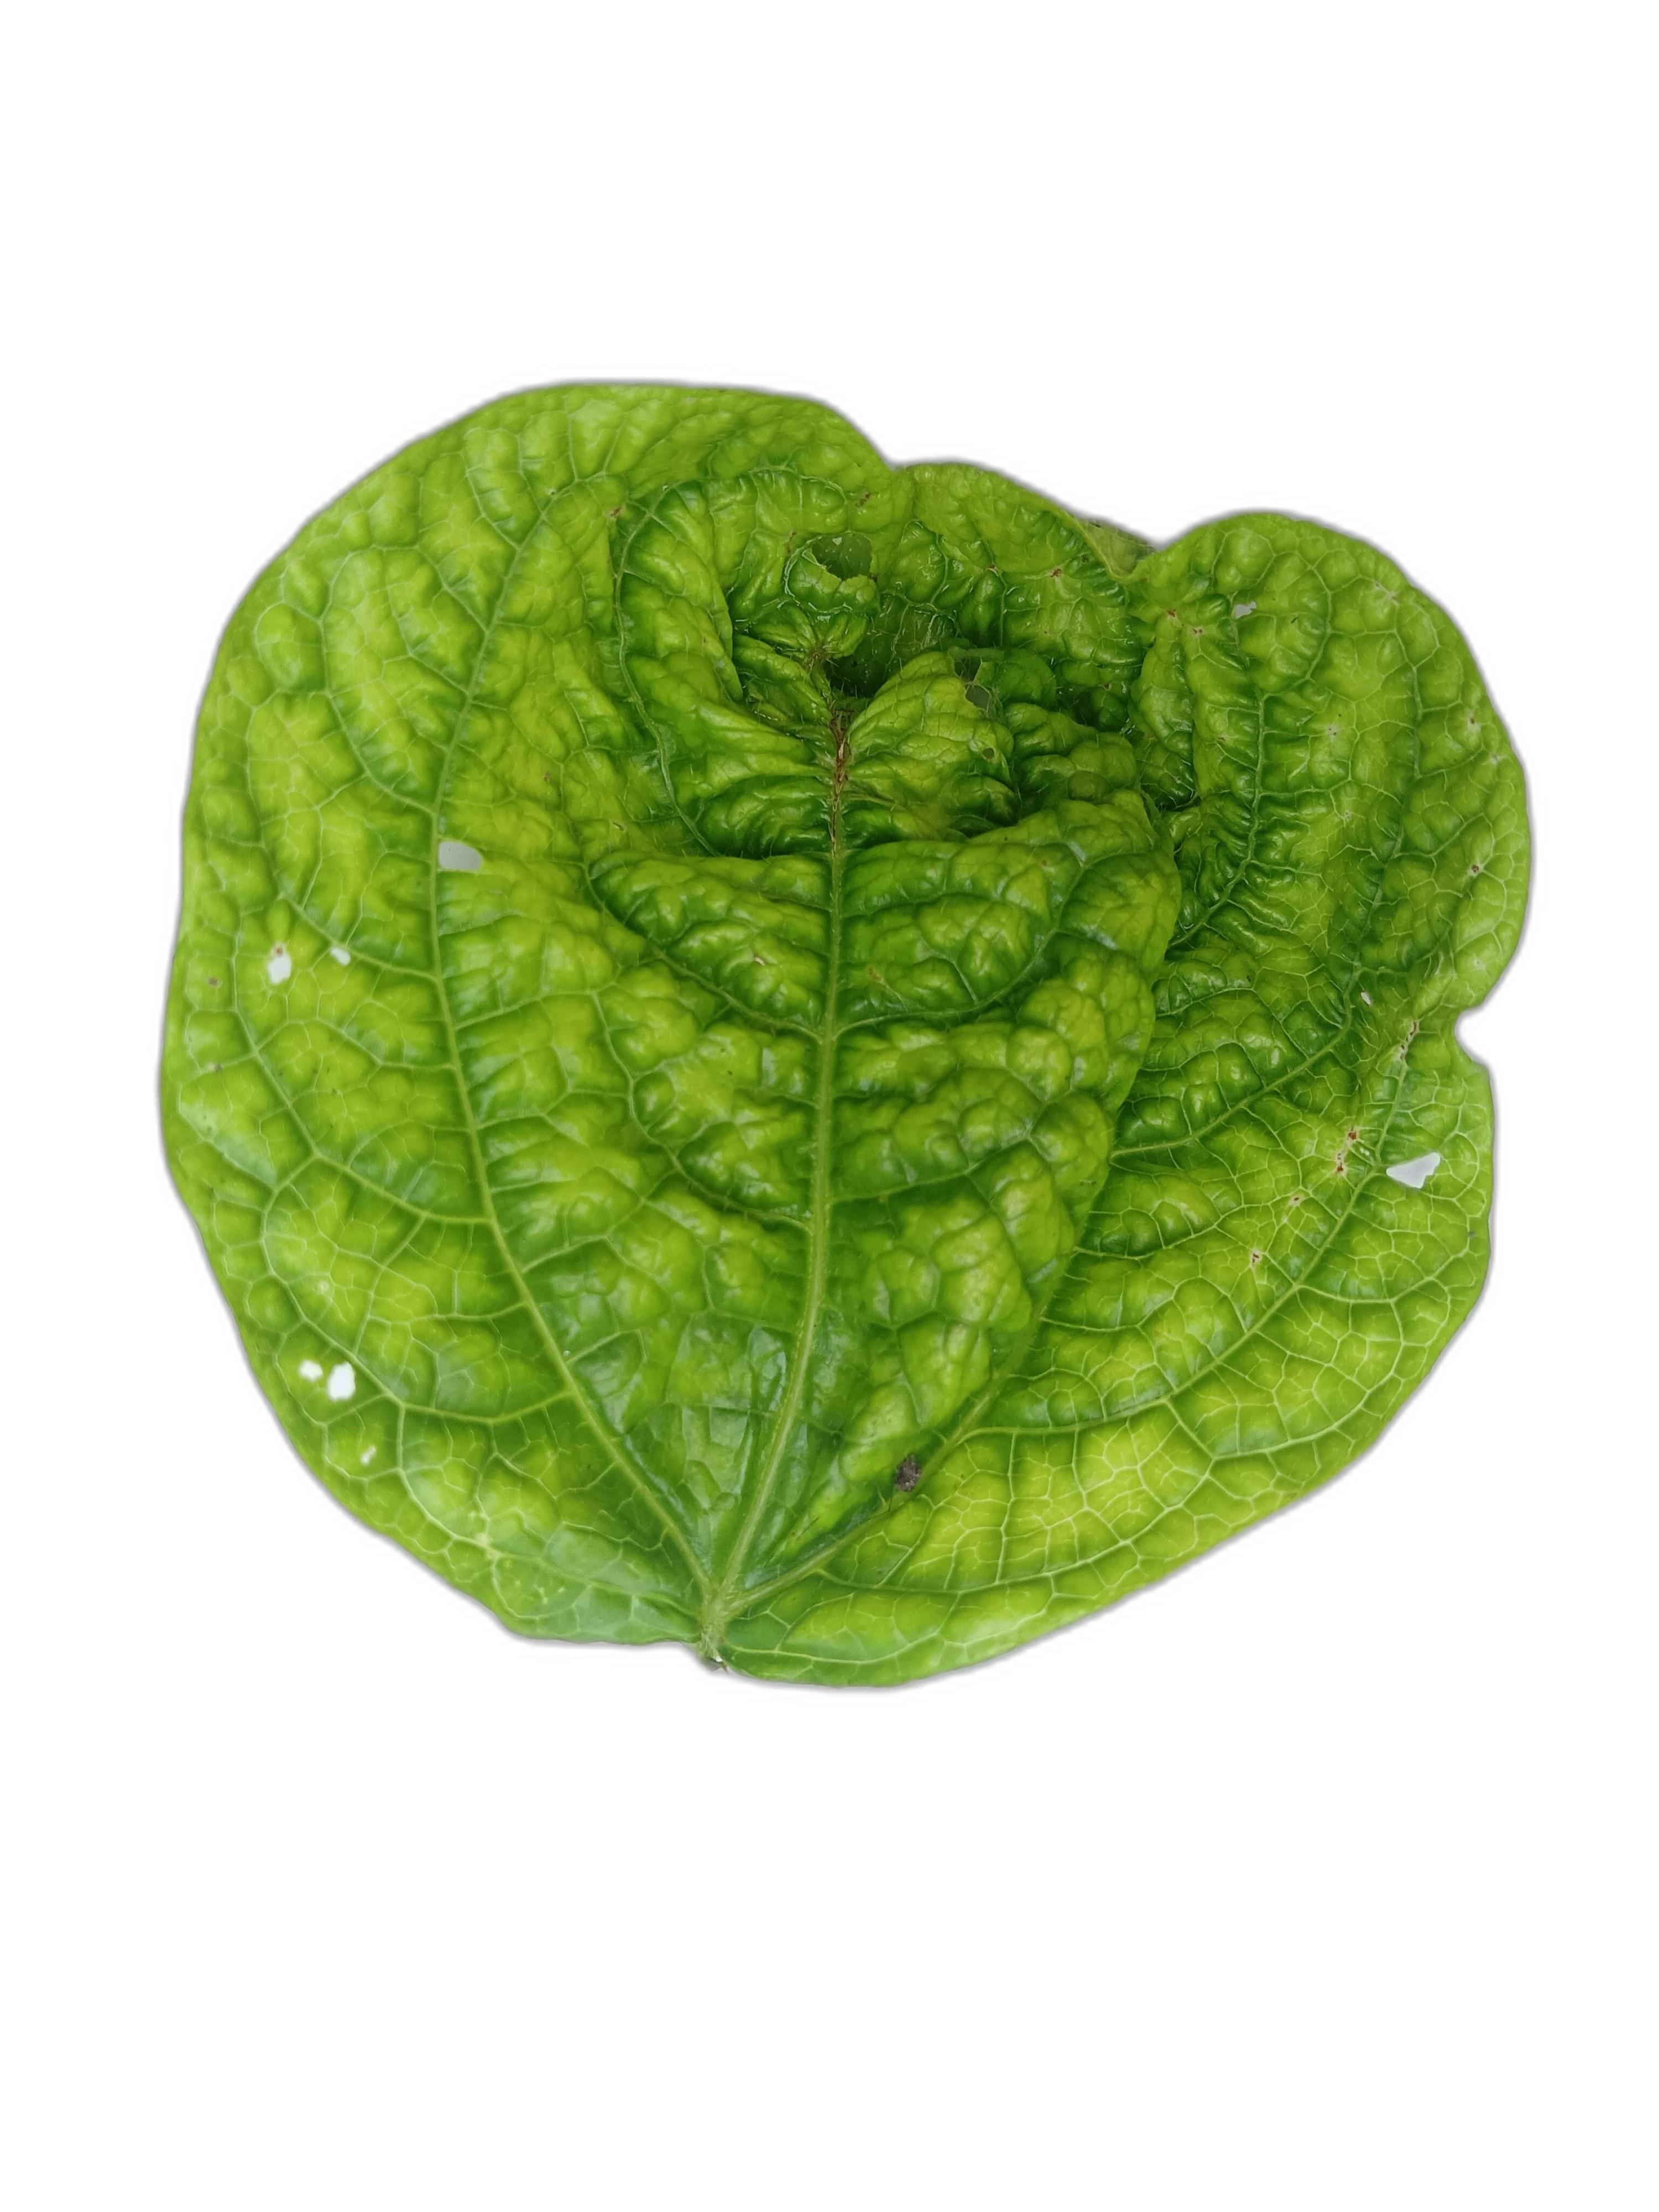
Label: Leaf Crinkle